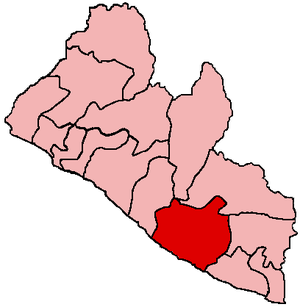
Le District de Juarzon est une subdivision du Comté de Sinoe au Liberia.
Le District de Greenville est une subdivision du Comté de Sinoe au Liberia.
Le District de Kpayan est une subdivision du Comté de Sinoe au Liberia.